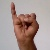
The image shows a hand gesture representing the letter 'I' in Indian Sign Language.